Opioid epidemic in the United States

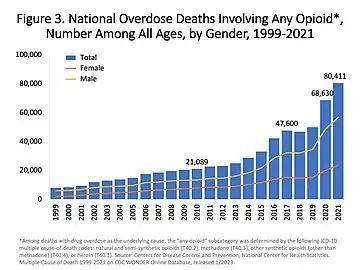
US timeline. Opioid deaths

Oxycodone was first made available in the United States in 1939. In the 1970s, the FDA classified oxycodone as a Schedule II drug, indicating a high potential for non-medical use and addiction. After its 1995 approval by the FDA by Deputy Director Curtis Wright IV, Purdue Pharma introduced OxyContin, a controlled release formulation of oxycodone in 1996. However, drug users quickly learned how to simply crush the controlled release tablet to swallow, inhale, or inject the high-strength opioid for a powerful morphine-like high. In fact, Purdue's private testing conducted in 1995 determined that 68% of the oxycodone could be extracted from an OxyContin tablet when crushed.